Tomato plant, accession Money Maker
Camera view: tilt-top (135 deg); turntable rotation: 270 degrees
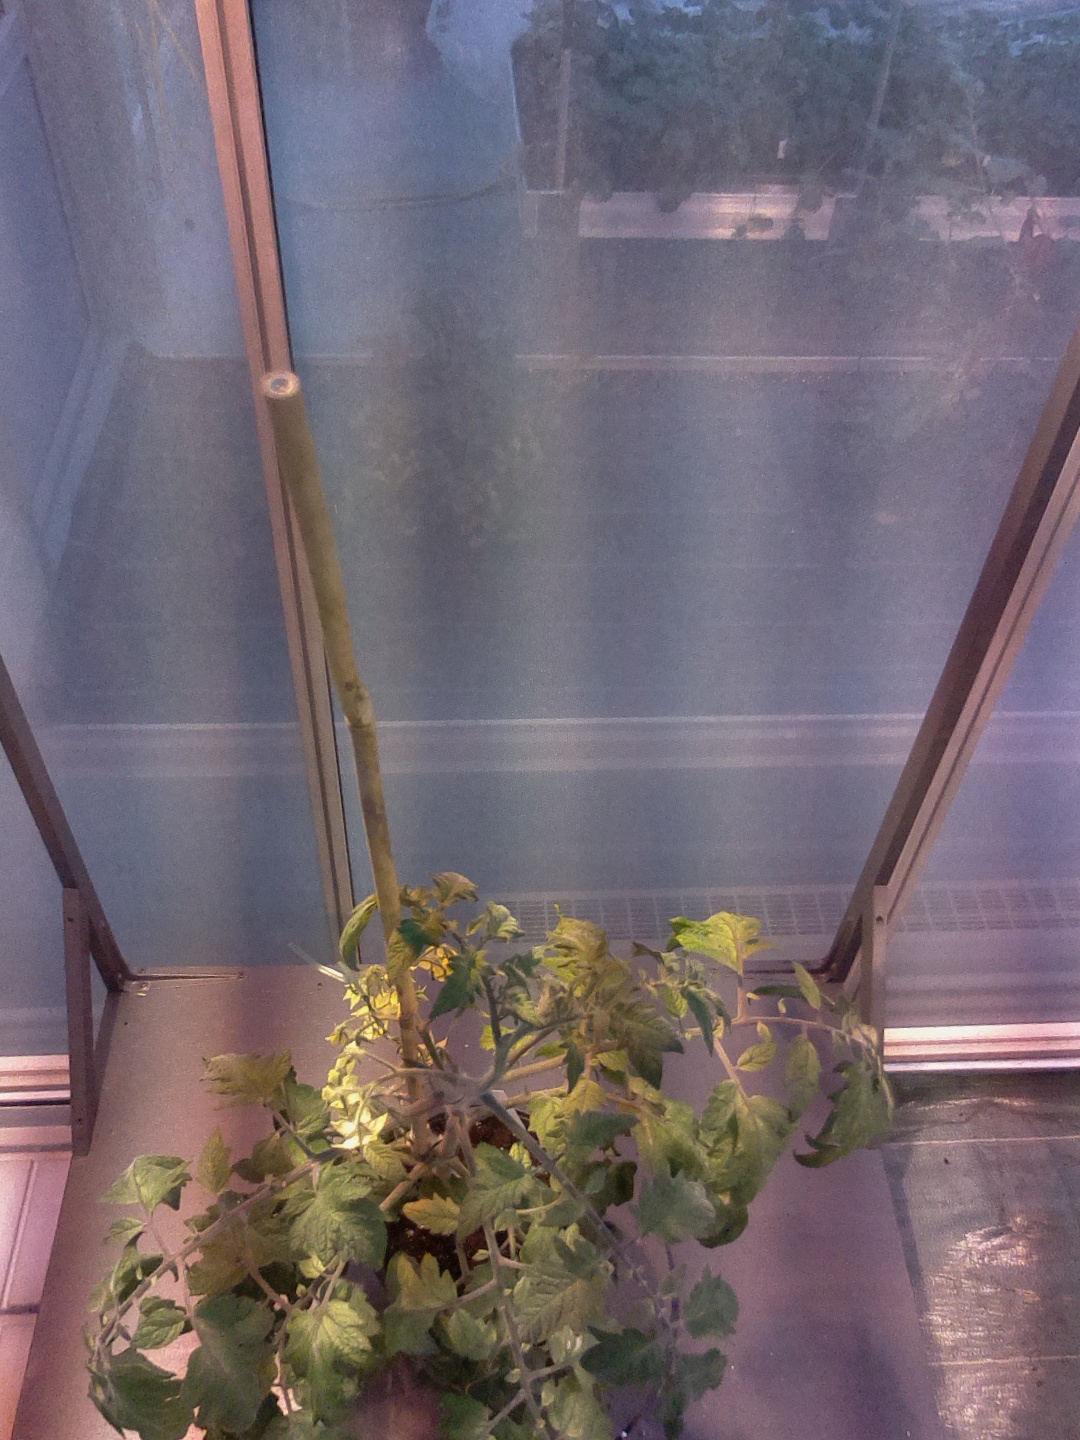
BBCH growth stage 70: Fruits at the main stem or branches visibles